Learning commons

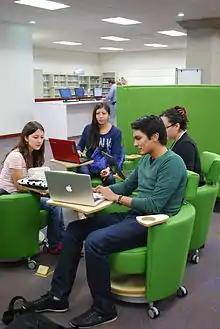
Students learning to work with Wikipedia at the learning commons of Tec de Monterrey, Mexico City

Learning Commons have developed across the United States and other countries in academic libraries since the early 1990s when they were more frequently called Information Commons. Two early examples were the Information Arcade at the University of Iowa (1992) and the Information Commons at the University of Southern California (1994). By 1999, Donald Beagle had noted its emergence as "...a new model for service delivery in academic libraries," and proposed that the model could be characterized by offering "a continuum of service" from information retrieval to original knowledge creation. This approach, often called "one-stop shopping," could be facilitated, Beagle suggested, though the application of strategic alignment, a management approach adapted from IT enterprise planning. Increased use of the term Learning Commons had become apparent by 2004, when the University of Southern California hosted a national conference titled "Information Commons: Learning Space Beyond the Classroom." Beagle's white paper for this conference proposed a developmental pathway "From Information Commons to Learning Commons," based on a typology of change adapted from research by the American Council on Education. This white paper defined an Information Commons as a library-centric "...cluster of network access points and associated IT tools situated in the context of physical, digital, human, and social resources organized in support of learning." A Learning Commons, by contrast, was no longer library-centric, as "…when the resources of the information commons are organized in collaboration with learning initiatives sponsored by other academic units, or aligned with learning outcomes defined through a cooperative process." These definitions were later adopted and elaborated upon by Scott Bennett, Yale University Librarian Emeritus. Since the late 1990s, hundreds of Learning Commons have developed and morphed in response to Web 2.0 technologies and the continuous evolution of libraries and librarians' functions. Web 2.0 technologies such as blogs, social networking sites, video sharing sites and web apps, have radically impacted the way that information is exchanged and engaged in. A learning commons takes these technologies into consideration and then adapts to provide the best possible services to the new 2.0 users and students. A driving force for the institution to place various services in the library are caused by two major reasons. The first reason is the reduction of space used to house print materials which are of little use to students and faculty compared to digital resources rapidly accessible through internet-based services. The second reason for learning commons advances is the prime location on campus that most libraries have managed to secure. The library often frees up space through weeding of the print collections. A synergistic service can develop in support of students with other service departments.